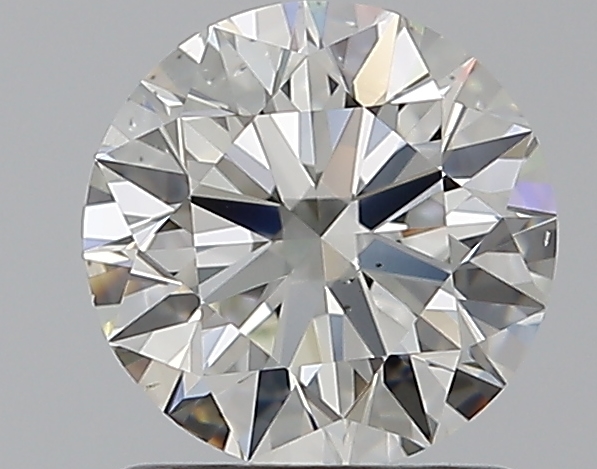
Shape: round
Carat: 1.2
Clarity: VS2
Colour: J
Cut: EX
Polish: EX
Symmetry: EX
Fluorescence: F
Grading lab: GIA
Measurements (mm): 6.73 x 6.79 x 4.2